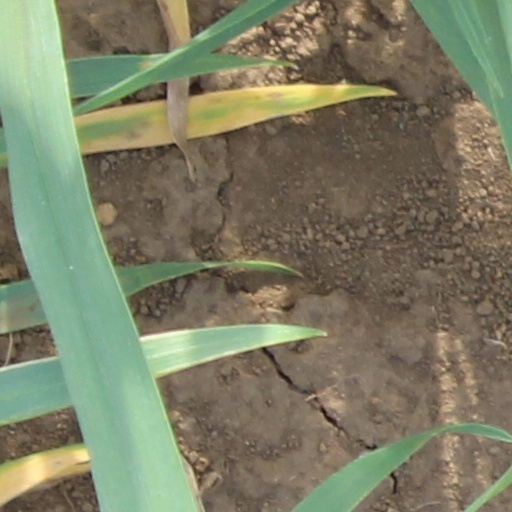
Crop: wheat